Hammerboy

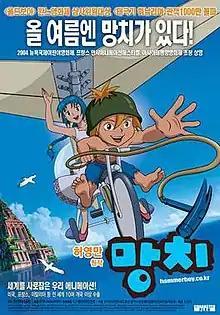
Promotional poster

Hammerboy is a 2003 South Korean animated film. Based on the manhwa of the same name by Huh Young-man, it premiered at the Big Apple Anime Fest on August 30, 2003, before a theatrical release in South Korea on August 6, 2004. It was released in North America on DVD by Central Park Media in 2007, with the original Korean track and an English dub.